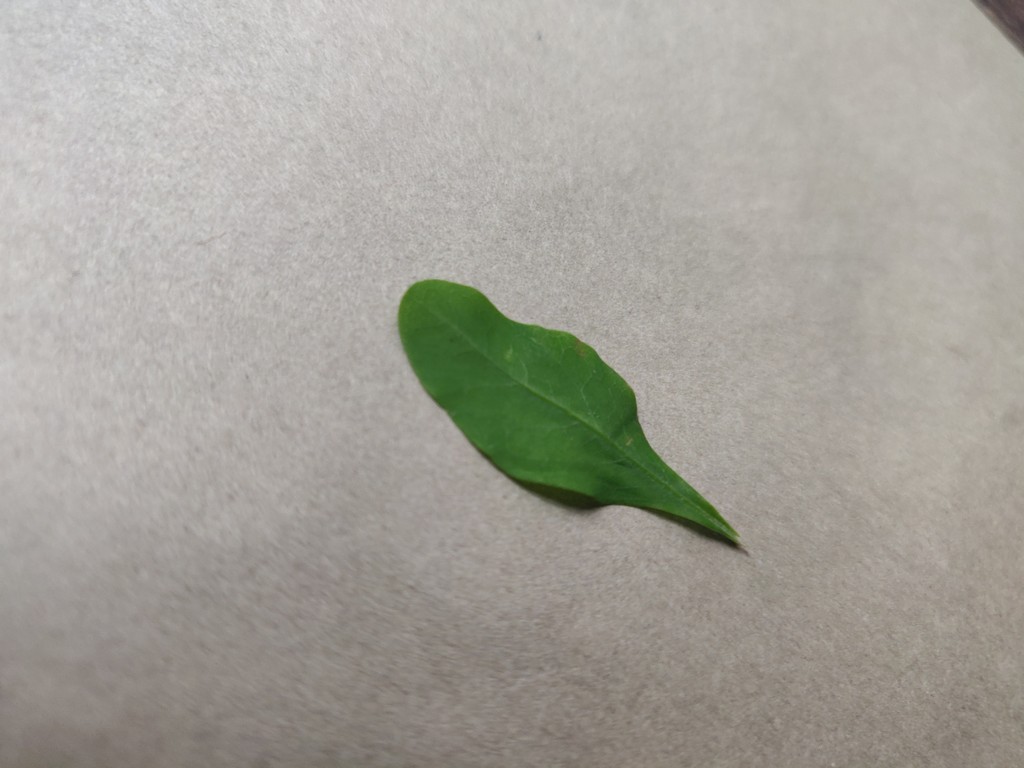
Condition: Healthy
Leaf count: single
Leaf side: front